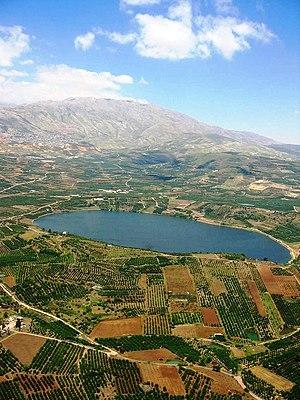
Le mont Hermon est une montagne de l'Anti-Liban, culminant à 2 814 mètres d'altitude.